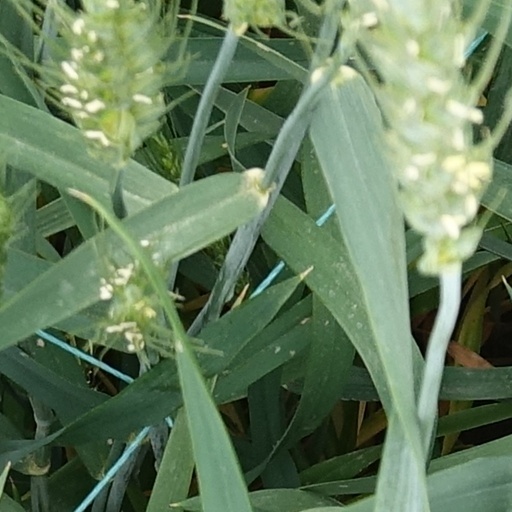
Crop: wheat